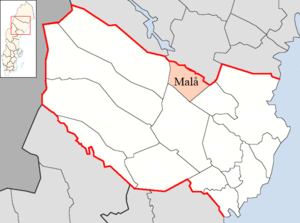
Malå kommun
Malå kommun er en kommune i Västerbottens län i Lappland i Sverige. Malå kommun grænser til nabokommunerne Sorsele, Lycksele, Norsjö og Arvidsjaur, den sidste i Norrbottens län. Kommunens administrationscenter ligger i byen Malå.